Barrow-in-Furness

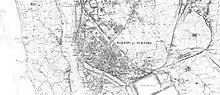
Map of Barrow dated 1890 showing no development on Walney Island and little north of the Furness Line

The sheltered strait between Barrow and Walney Island was an ideal location for the shipyard. The first ship to be built, the "Jane Roper", was launched in 1852; the first steamship, a 3,000-ton liner named "Duke of Devonshire", in 1873. Shipbuilding activity increased, and on 18 February 1871 the Barrow Shipbuilding Company was incorporated. Barrow's relative isolation from the United Kingdom's industrial heartlands meant that the newly formed company included several capabilities that would usually be subcontracted to other establishments. In particular, a large engineering works was constructed including a foundry and pattern shop, a forge, and an engine shop. In addition, the shipyard had a joiners' shop, a boat-building shed and a sailmaking and rigging loft.